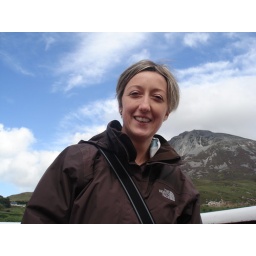
A pic taken from the boat sailing up the lake in Donegal